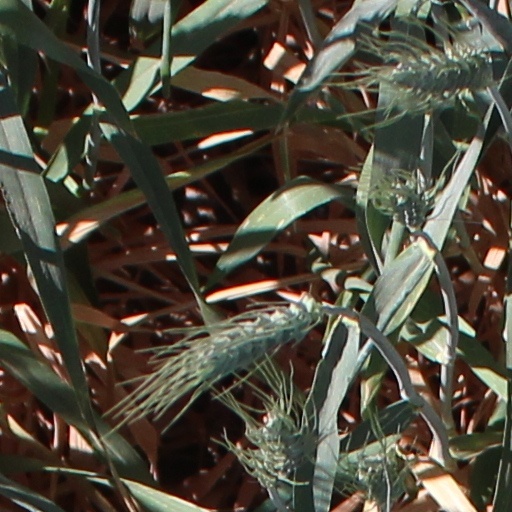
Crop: wheat